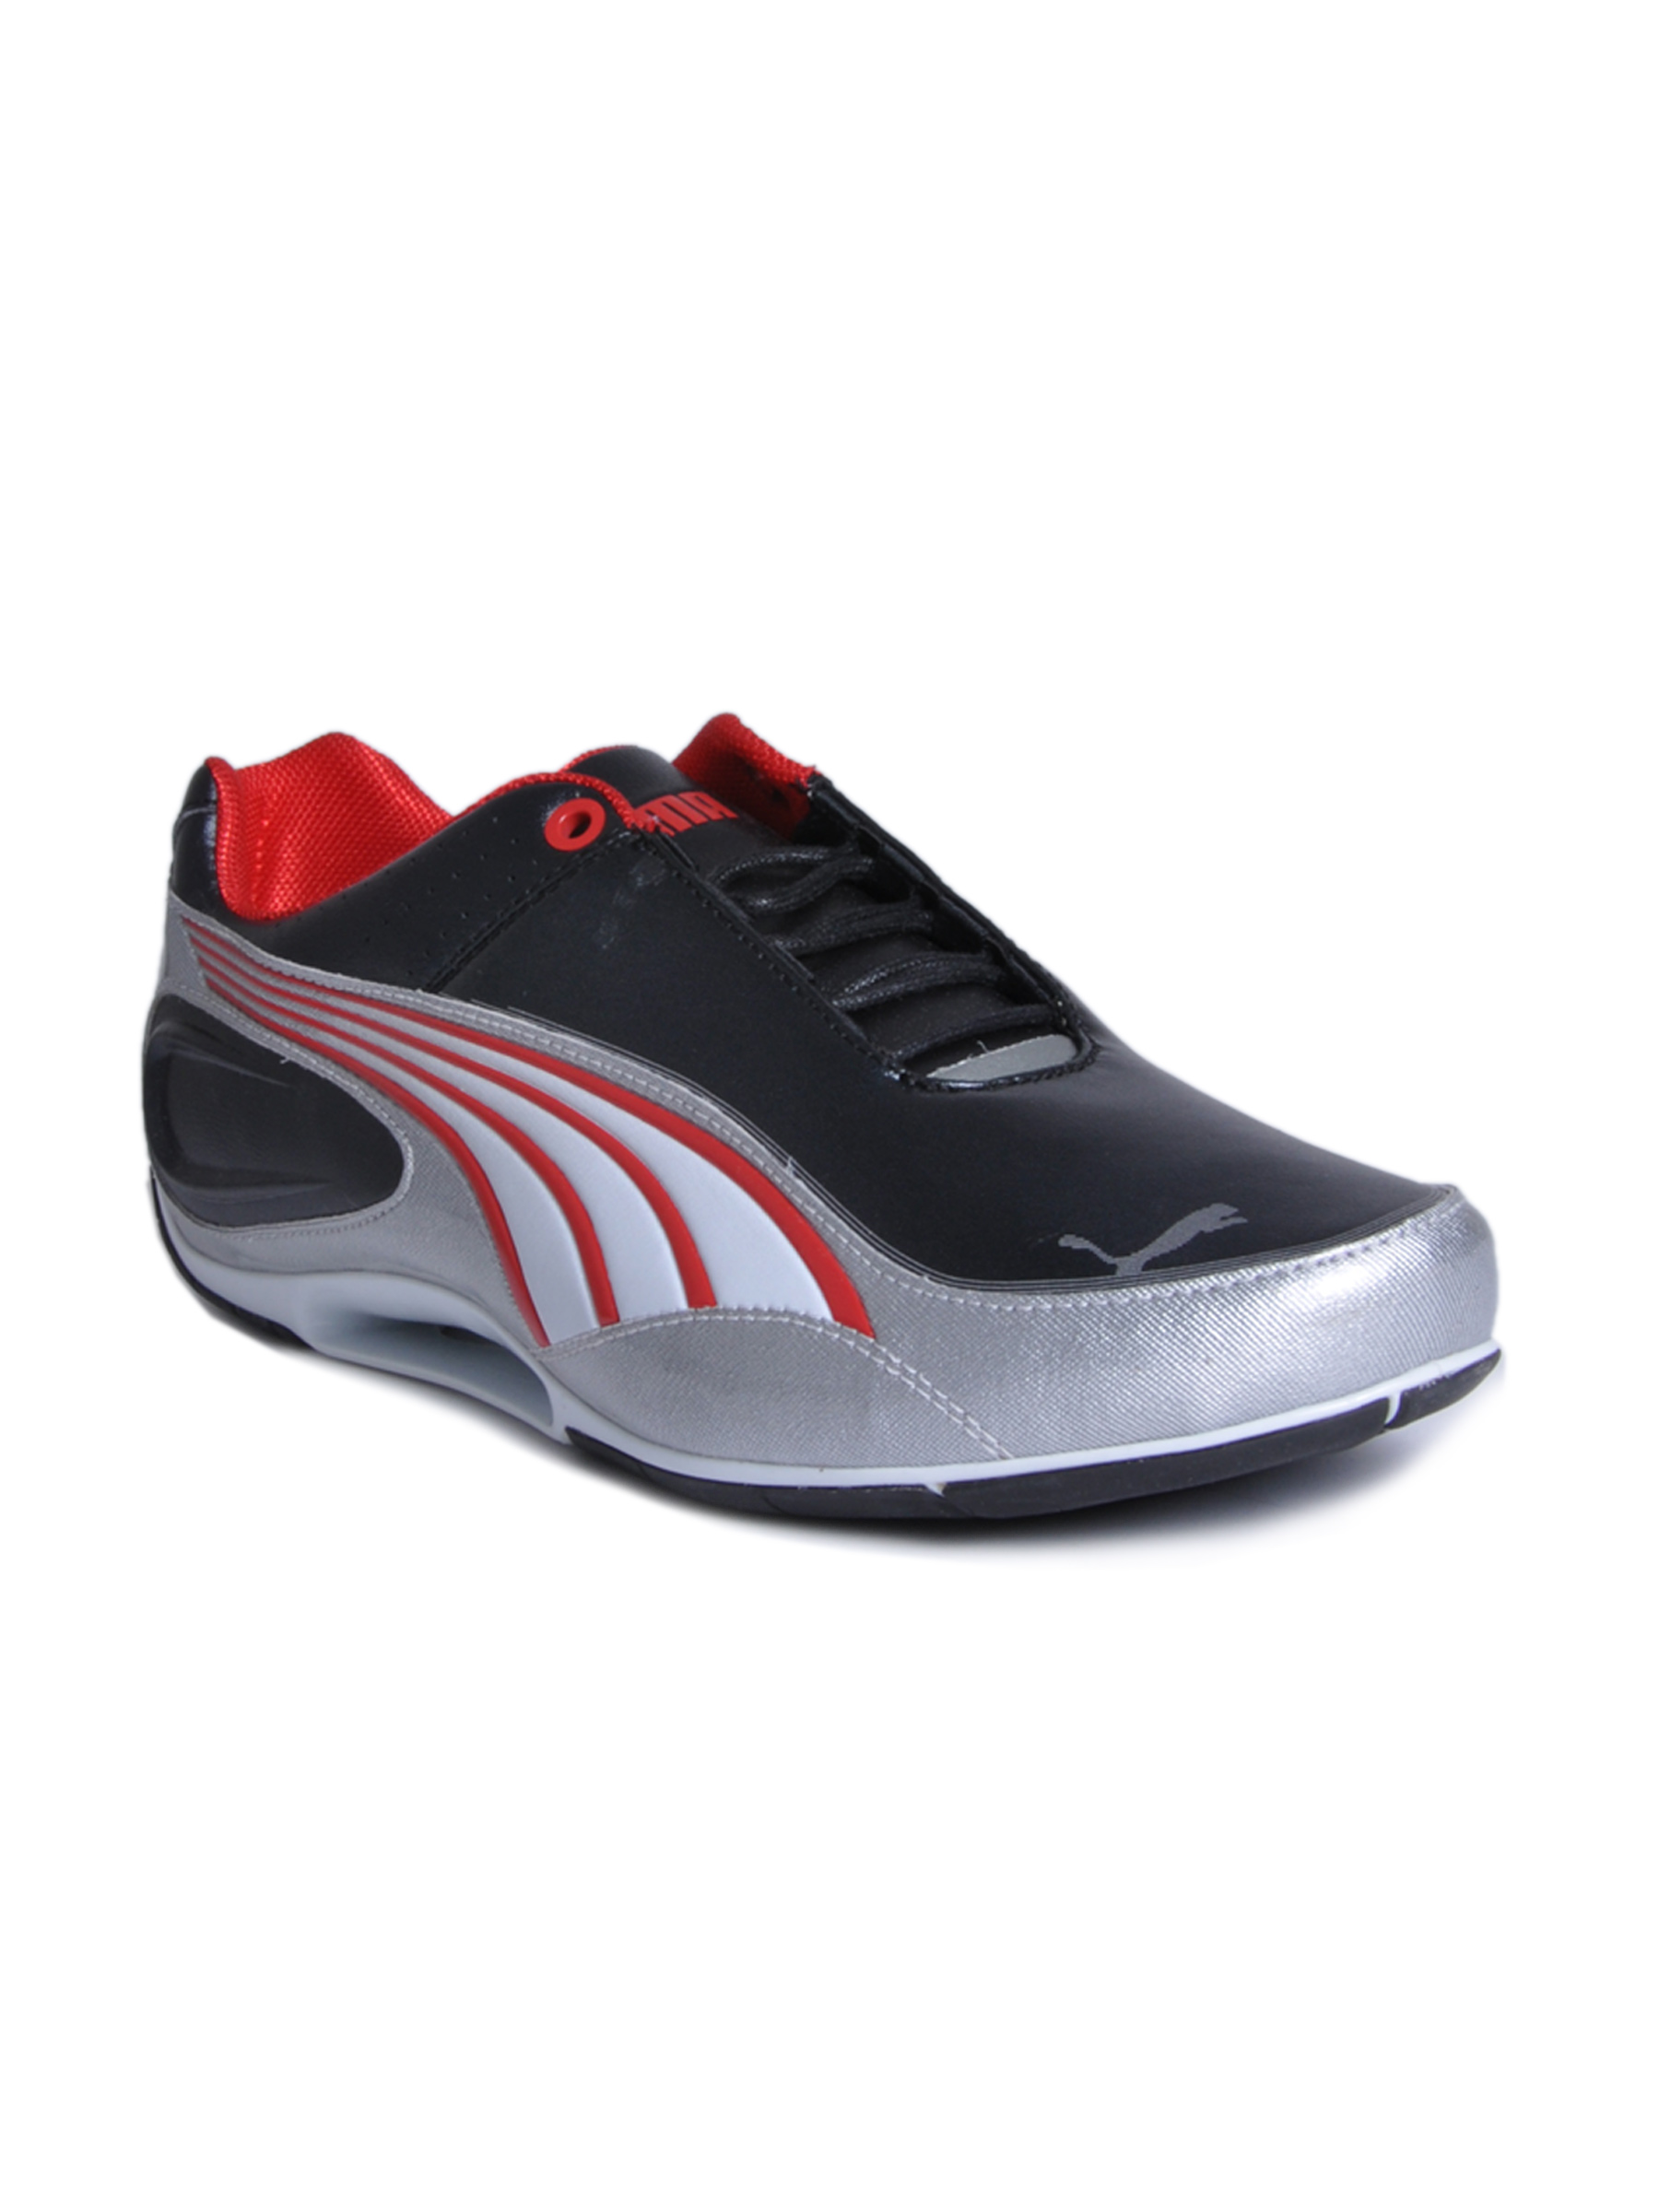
Puma Men SL Tech Lo NM Basic Black Casual Shoes
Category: Footwear / Shoes / Casual Shoes
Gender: Men
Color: Black
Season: Fall 2011
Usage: Casual